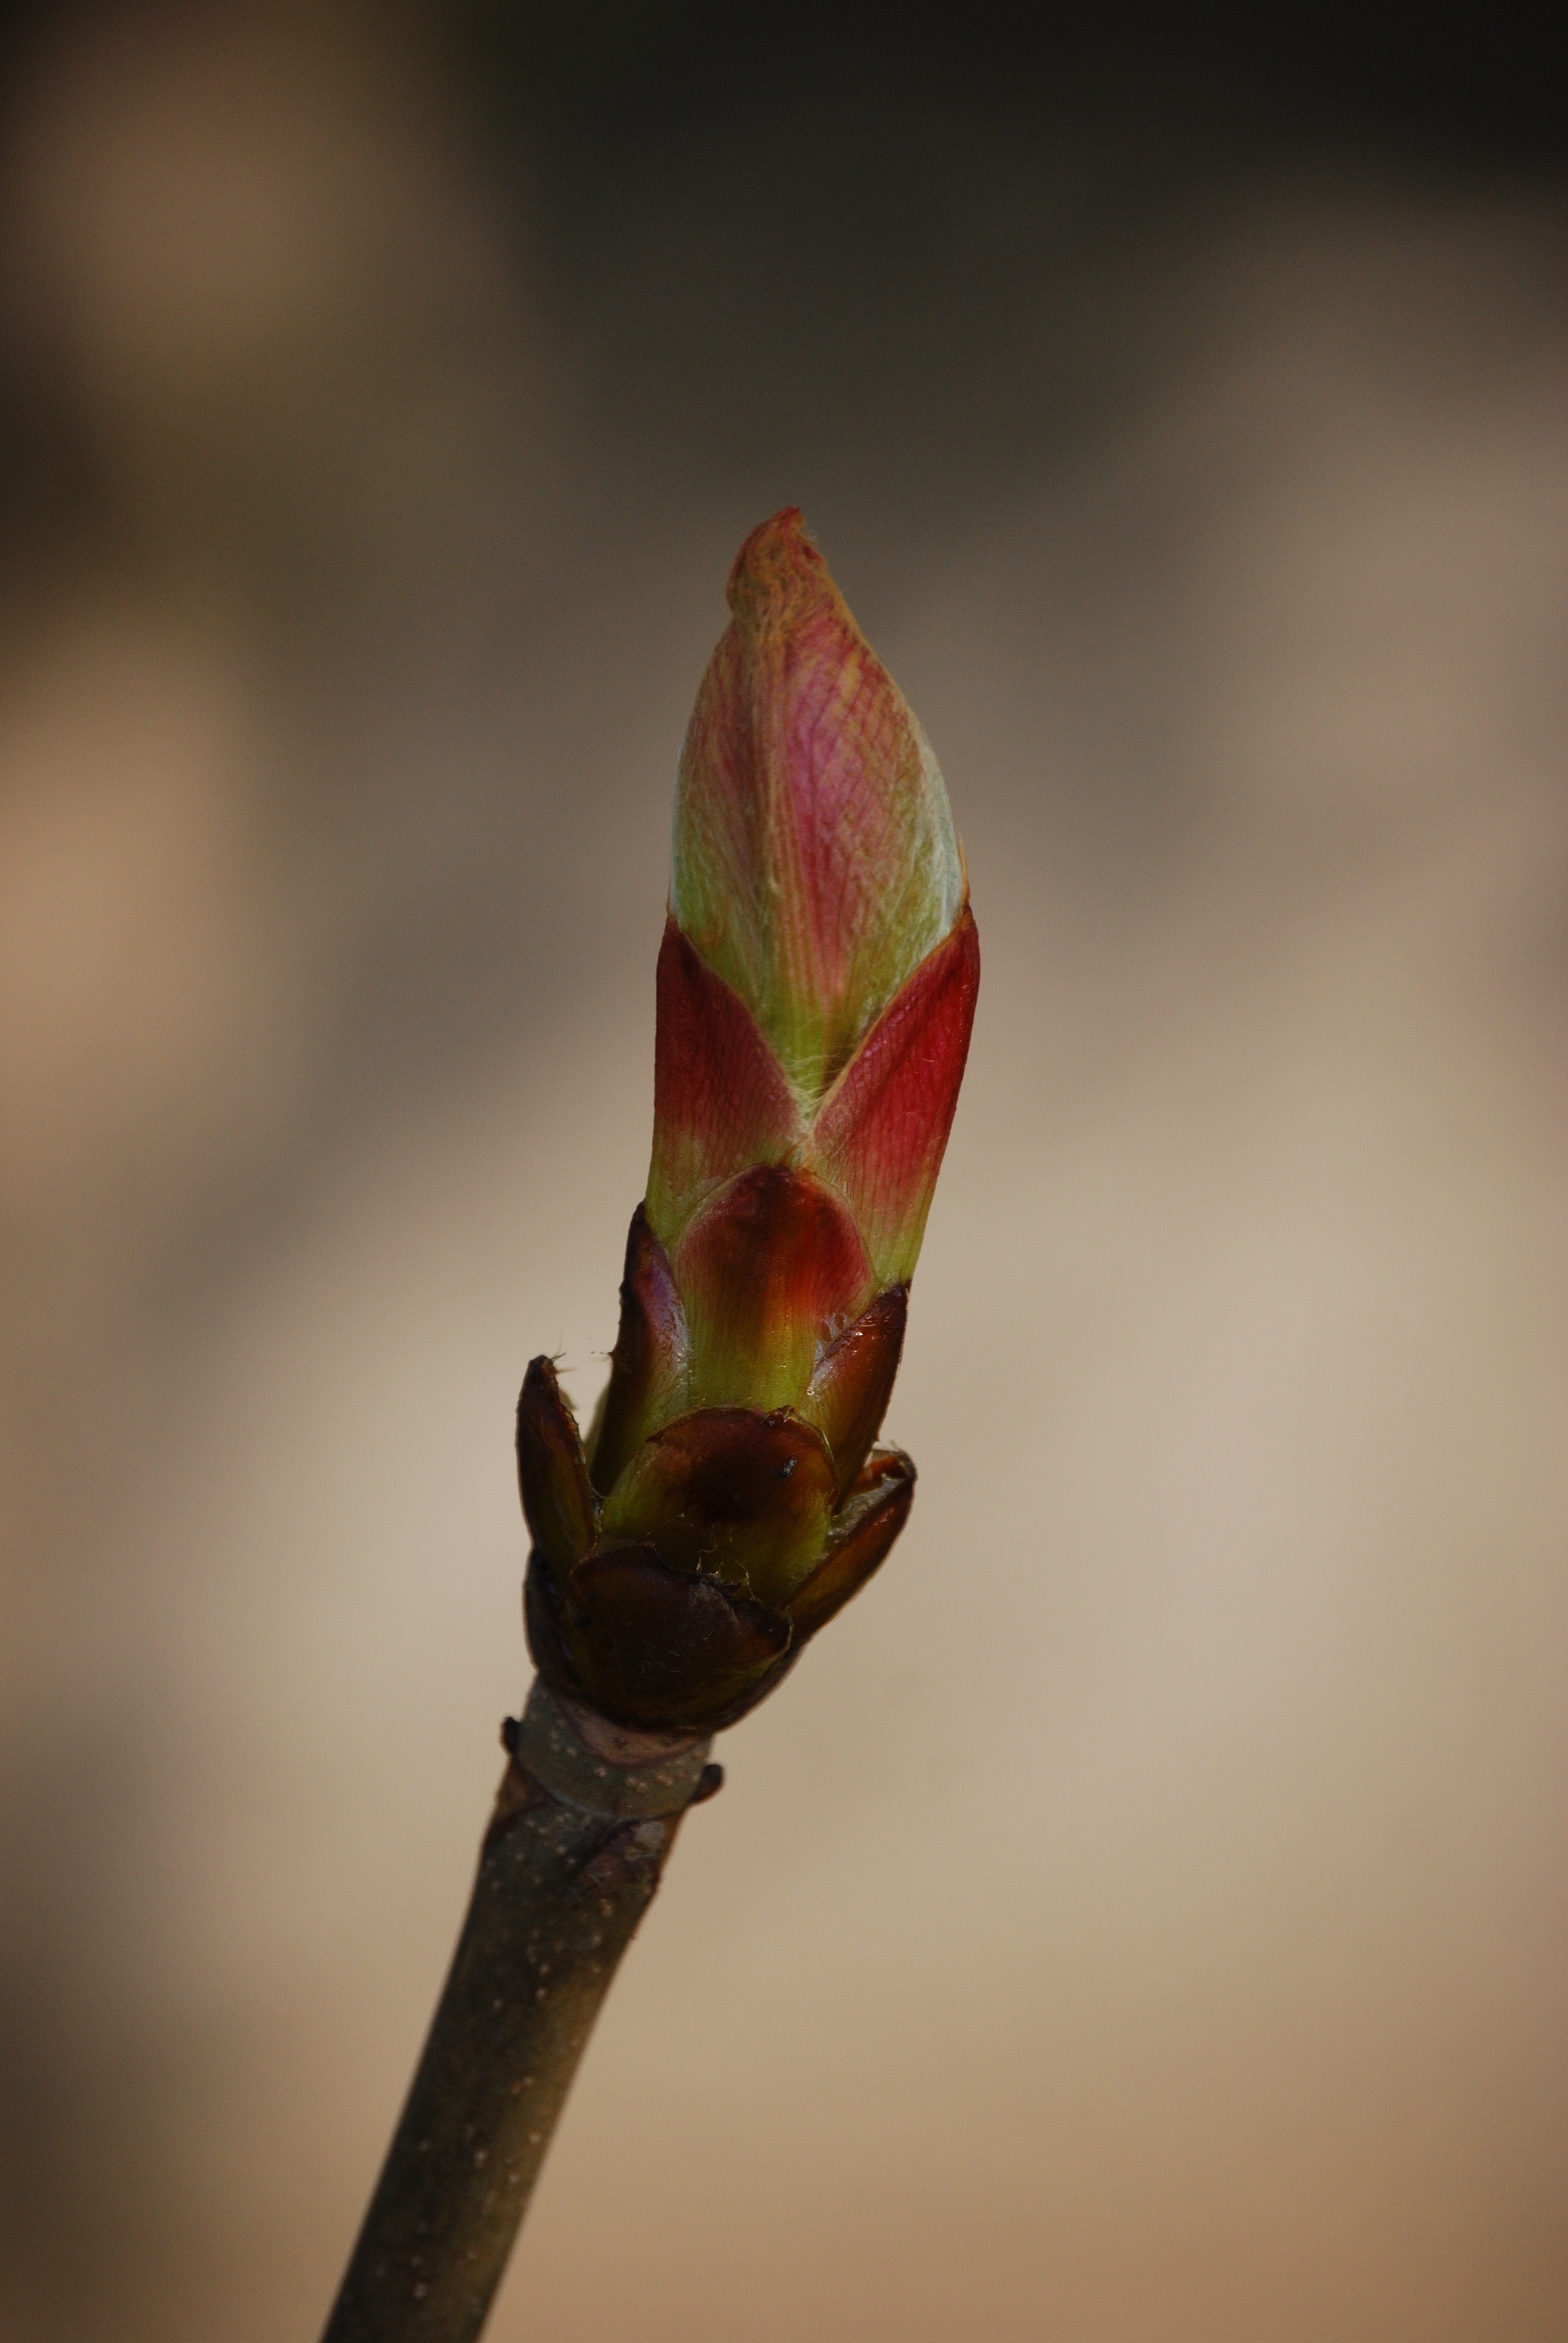
nature, branch, plant, photography, leaf, flower, petal, spring, green, red, color, botany, flora, fauna, close up, bud, chestnut, macro photography, plant stem